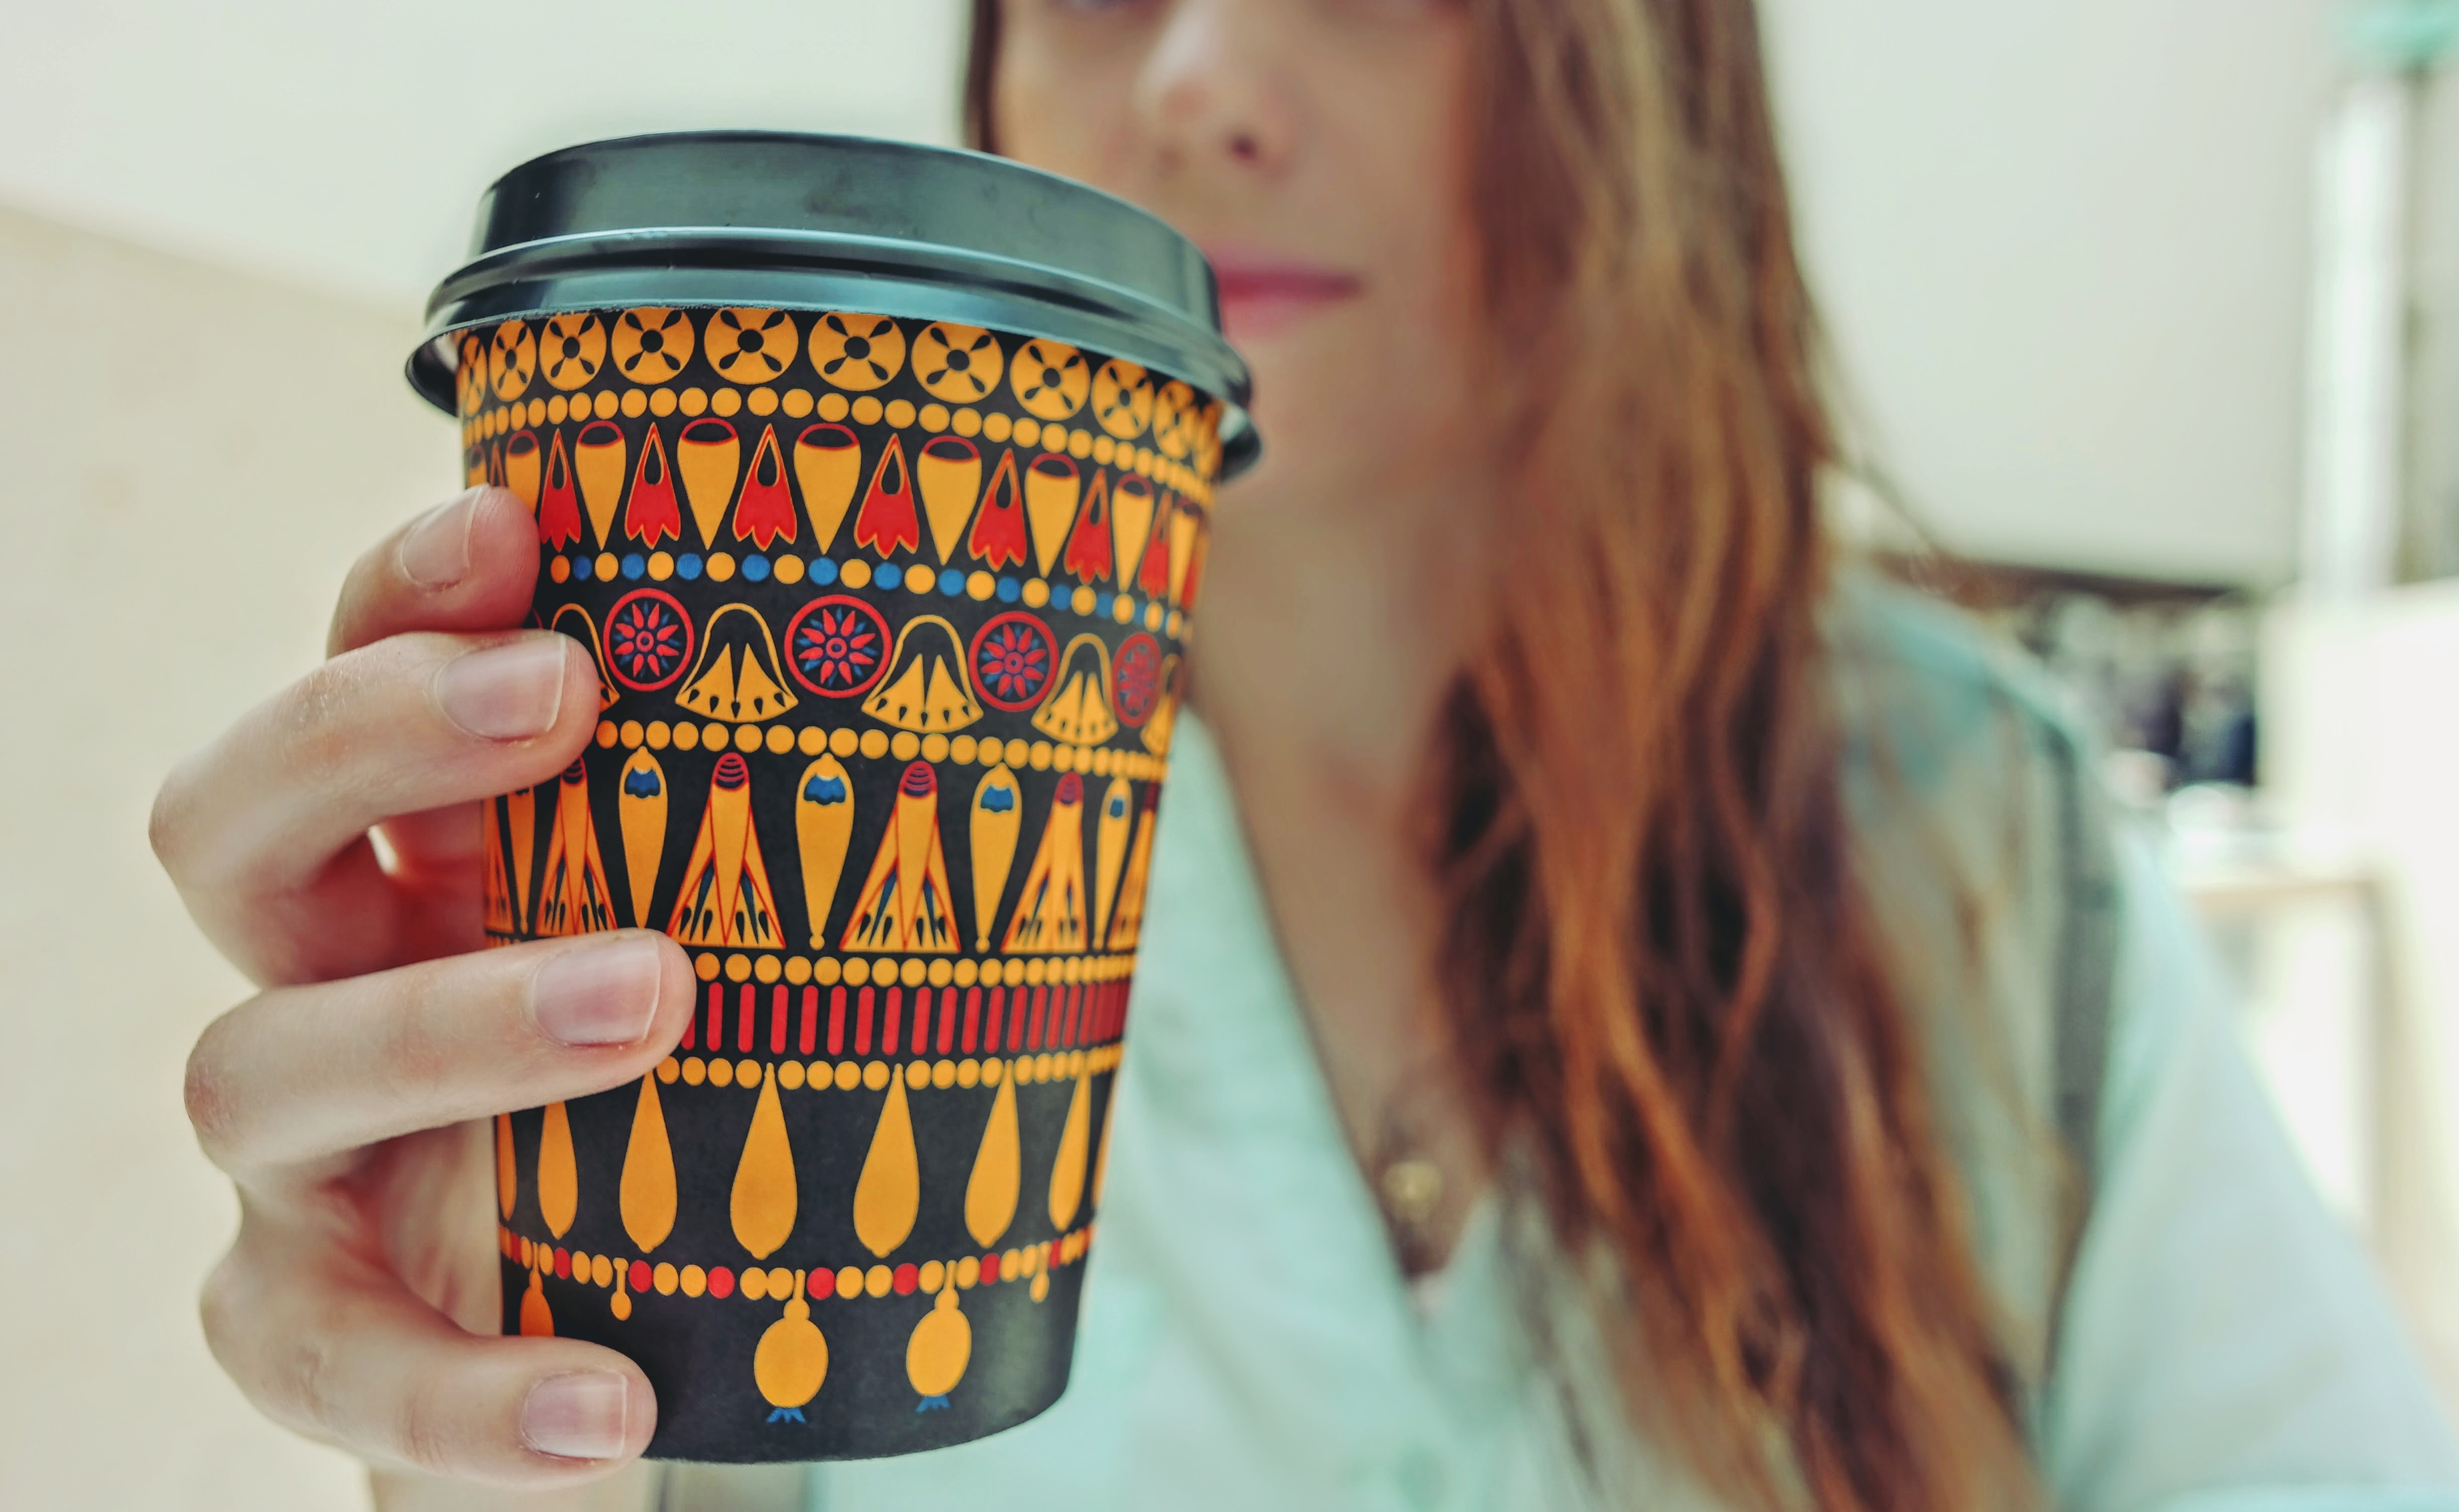
hand, person, coffee, woman, morning, cup, pattern, color, drink, blue, yellow, lifestyle, breakfast, drum, ethnic, art, design